Wheelwright

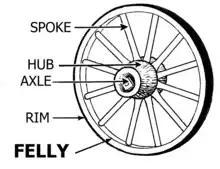
Parts of a wheel

The nave is the central block of the wheel. In a wooden-spoked wheel, the nave acts as the hub. One end of each spoke is set into the nave in a process called tennoning. In older wheels, the nave had a 6-inch sleeve that fit over the axle to keep the wheel from wobbling; it required frequent greasing. More modern carriage wheels use bearings.